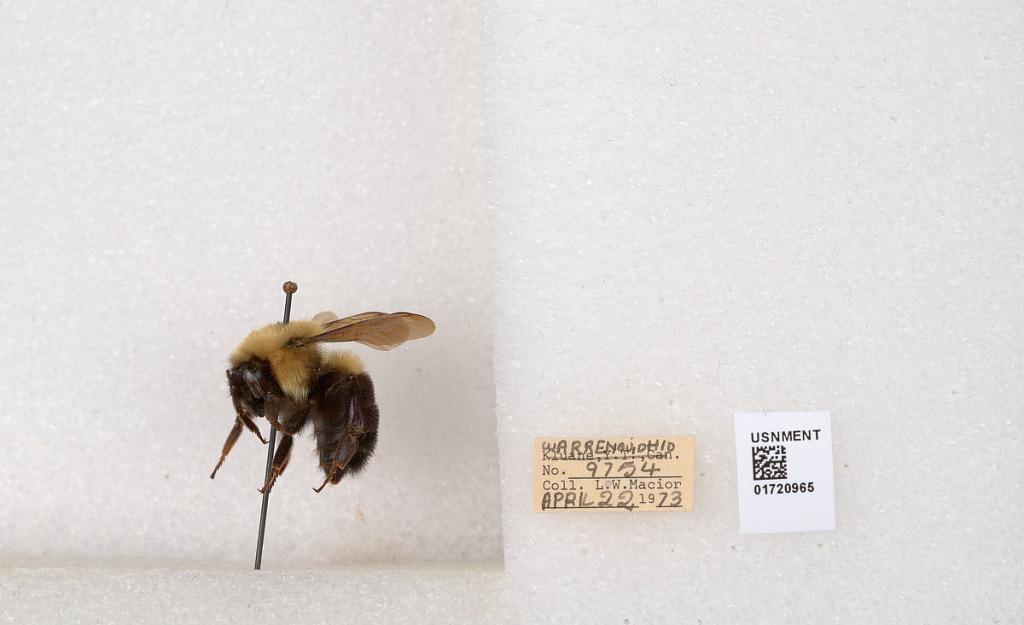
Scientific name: Bombus bimaculatus Cresson
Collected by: L. Macior
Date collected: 1973-4-22
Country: United States
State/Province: Ohio
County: Warren
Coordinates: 39.4276, -84.1668